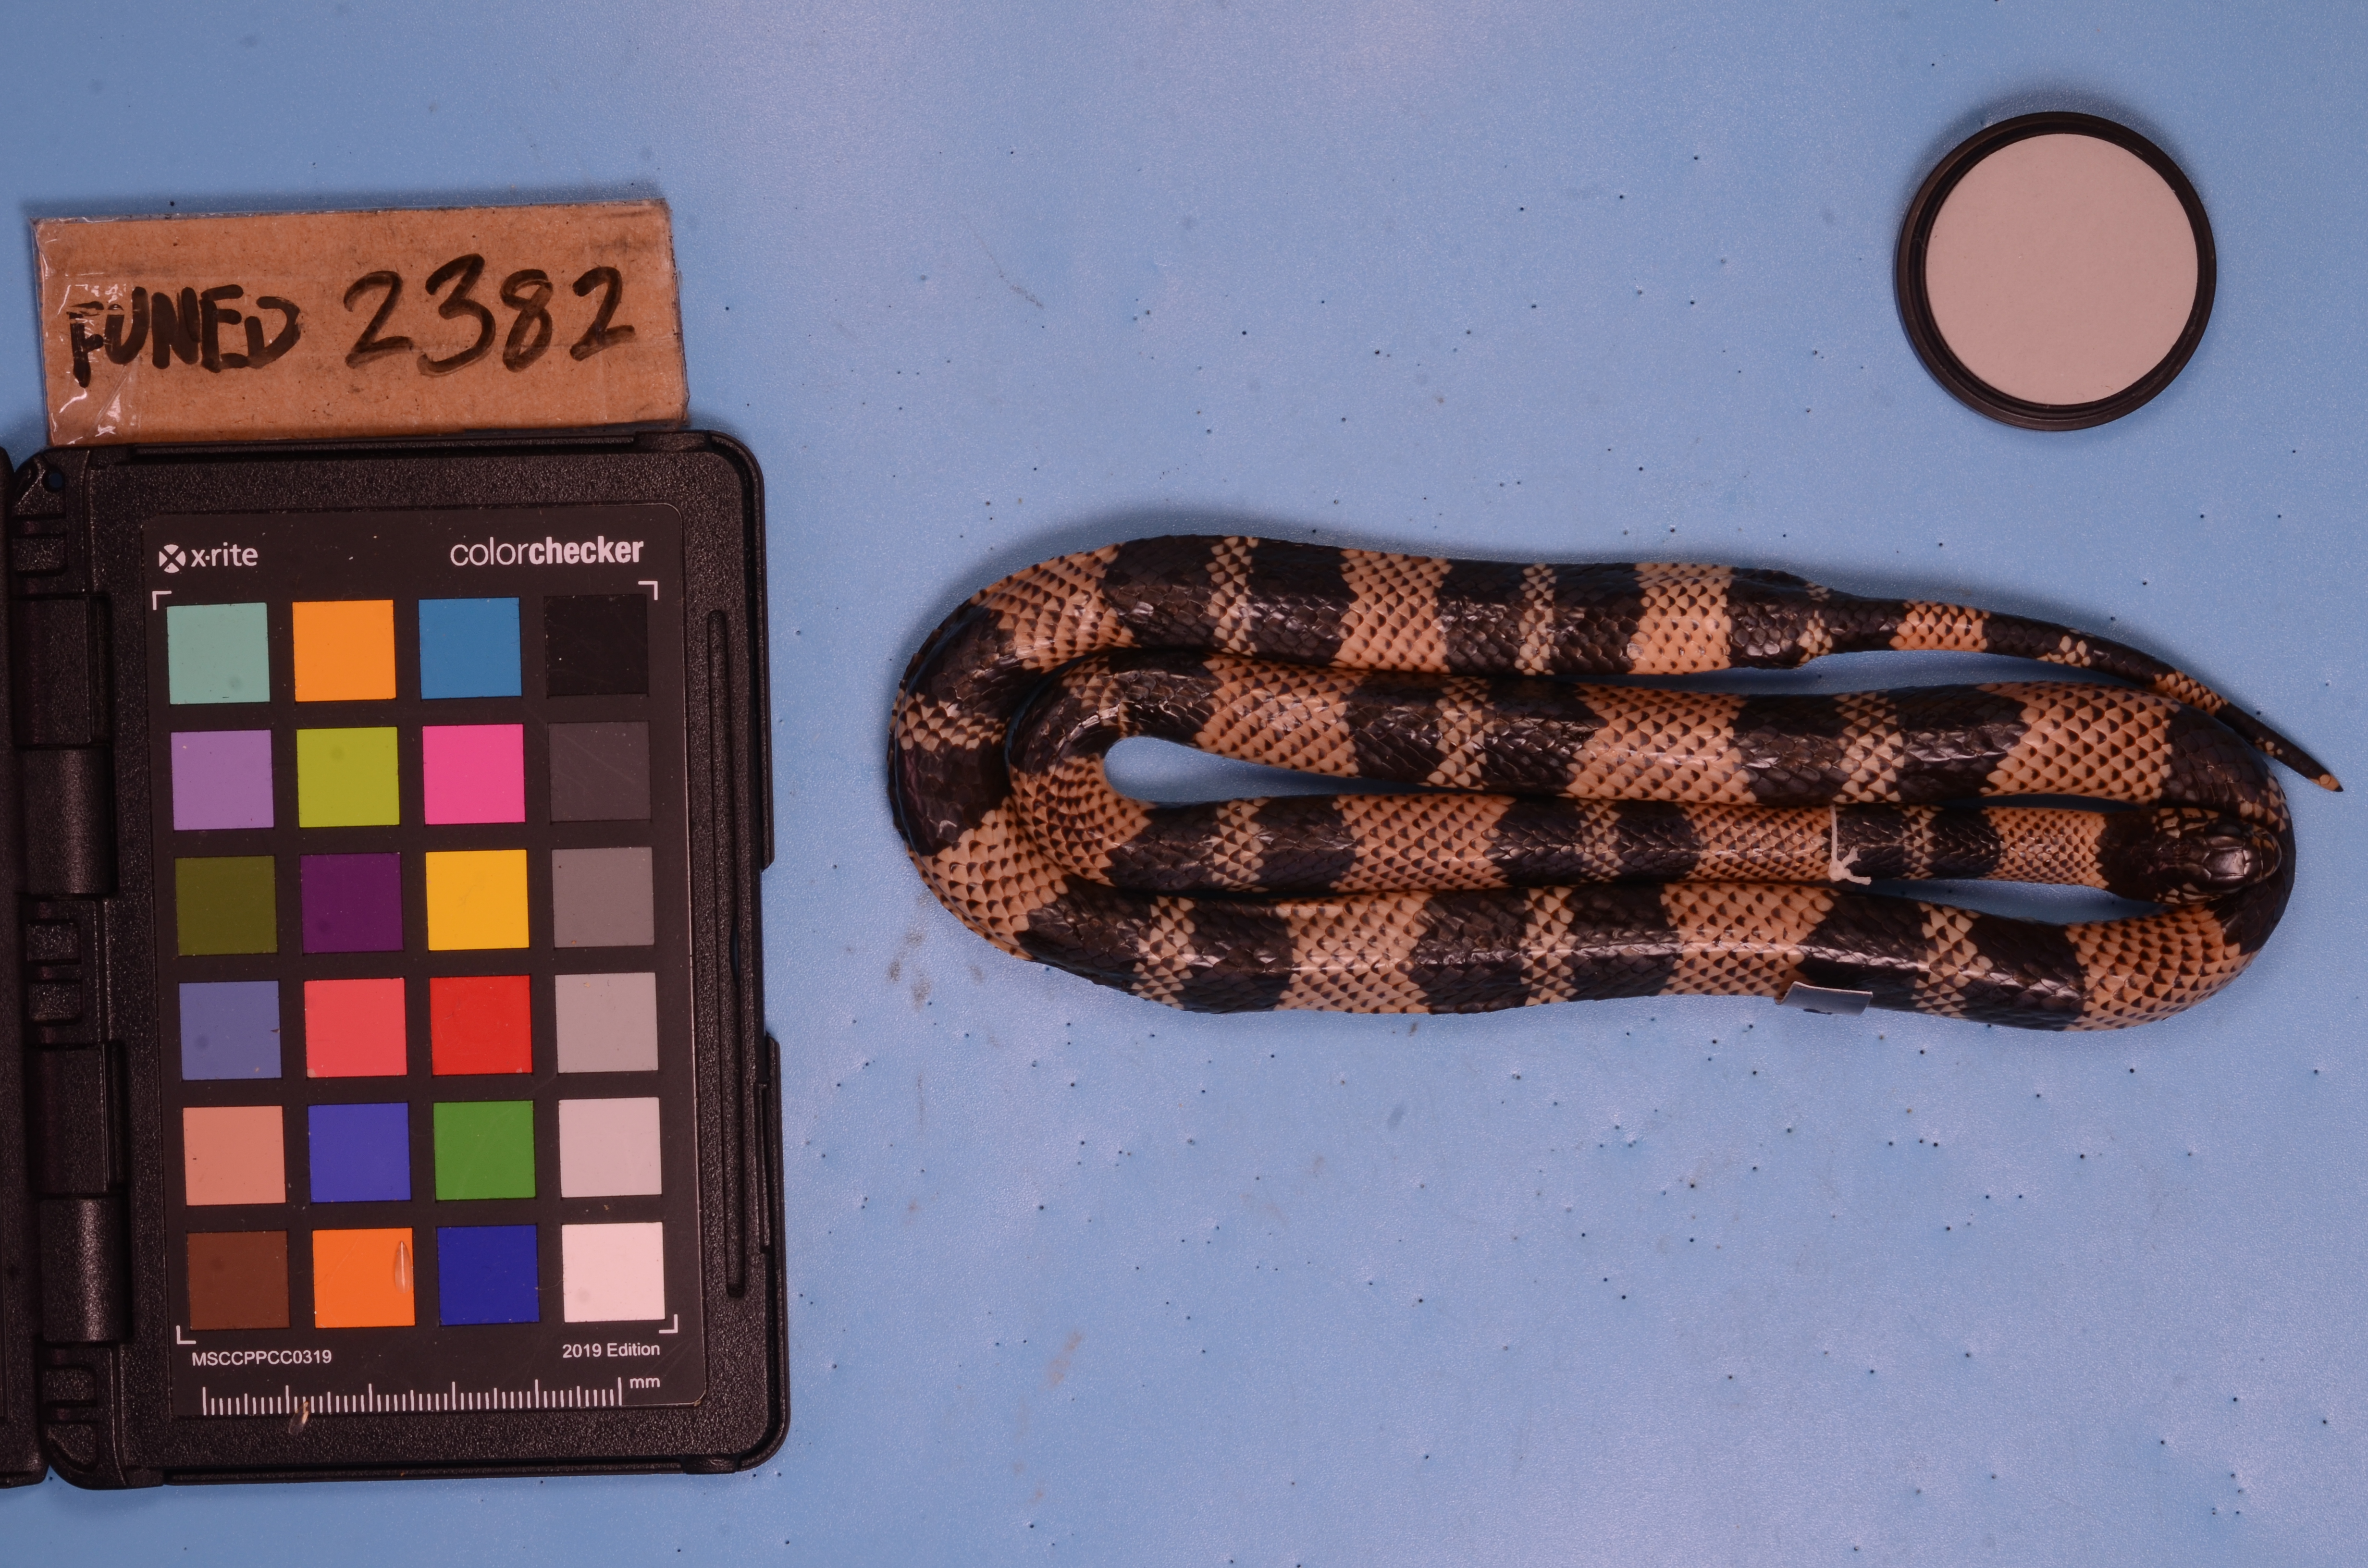
Species: Erythrolamprus aesculapii
View: dorsal
Mimicry status: mimic